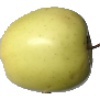
Label: Apple Golden 2